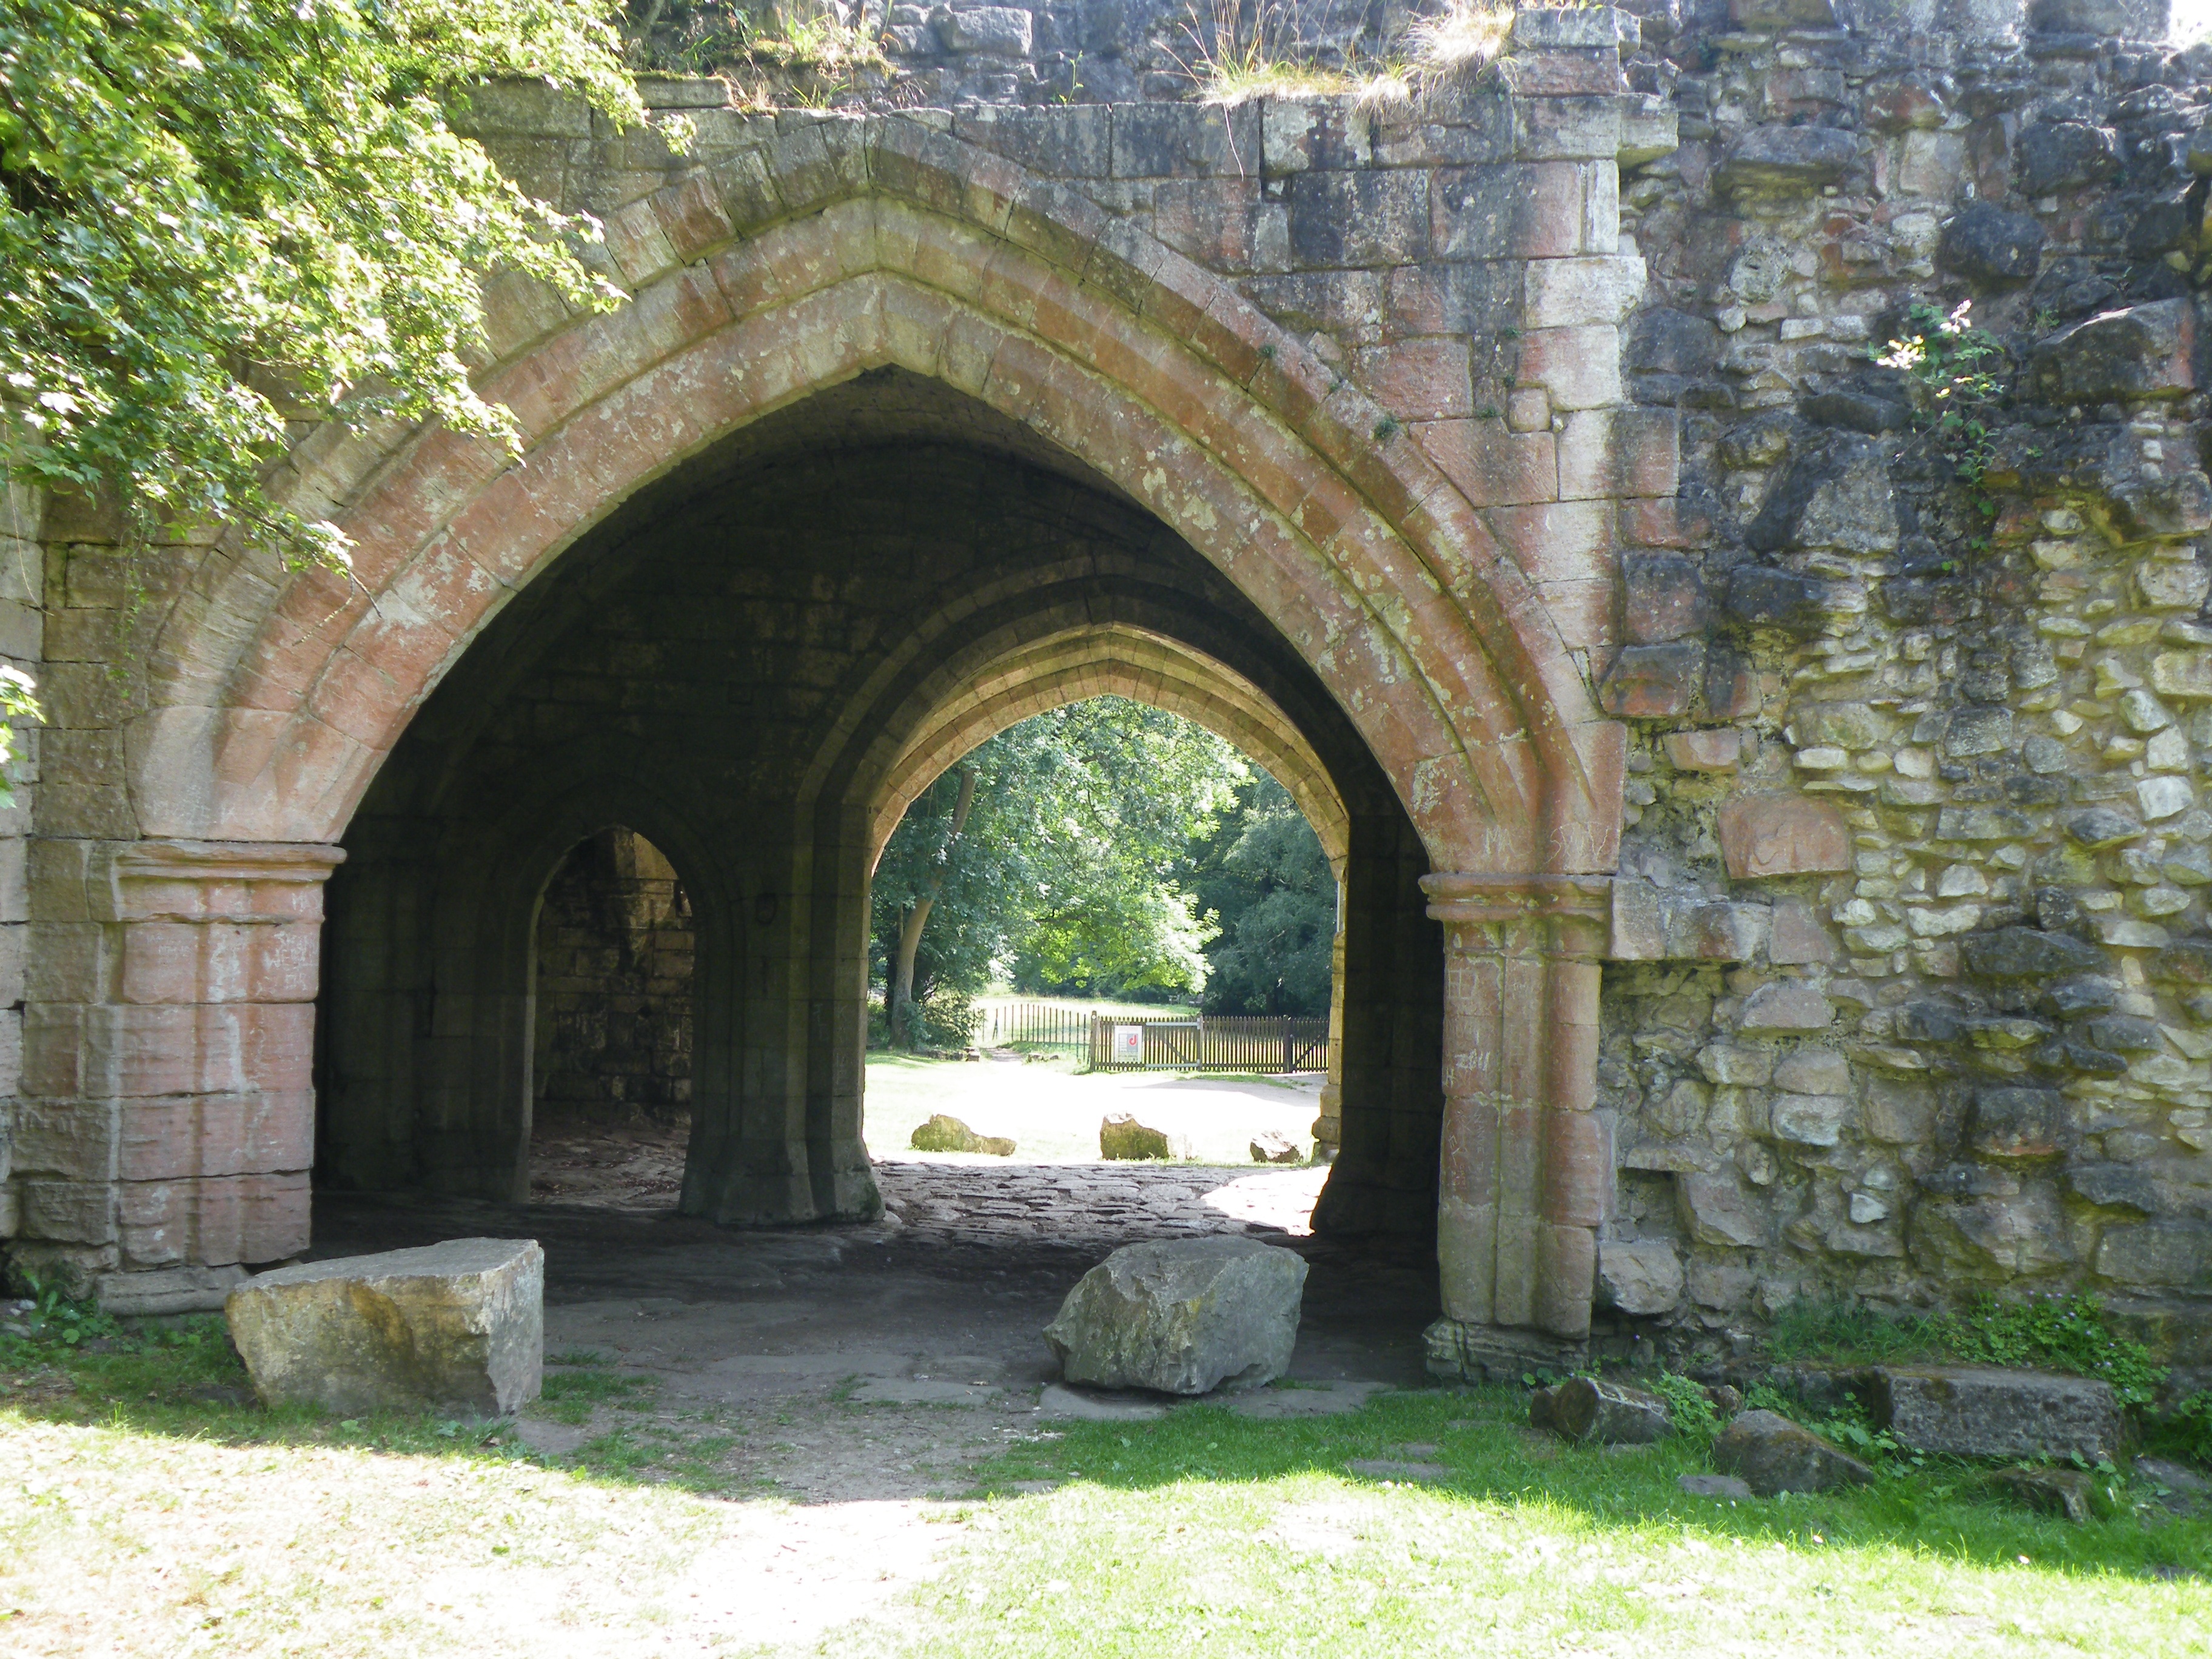
architecture, building, old, stone, arch, entrance, ancient, chapel, historic, fortification, gothic, place of worship, courtyard, ruins, archway, monastery, history, abbey, historical, estate, portal, hacienda, ancient history